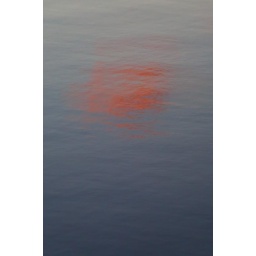
pink cloud beneath the sea